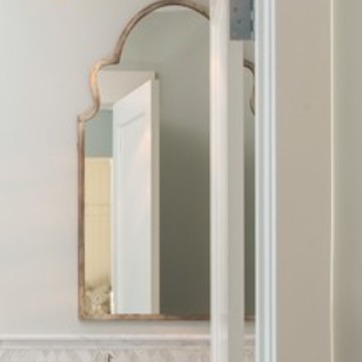
Material: mirror